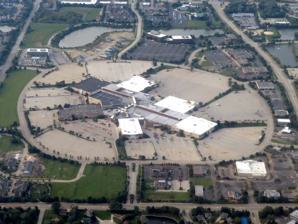
Building: Stratford Square Mall
Country: United States of America
Year built: 1981
Abandoned shopping mall in Bloomingdale, Illinois, U.S. Stratford Square Mall Aerial view of Stratford Square Mall in 2018 Location Bloomingdale, Illinois , US Coordinates 41°56′56″N 88°6′54″W / 41.94889°N 88.11500°W / 41.94889; -88.11500 Opening date March 9, 1981 ( March 9, 1981 ) Closing date April 21, 2024 ( April 21, 2024 ) (undergoing demolition) Developer Urban Investments Management Village of Bloomingdale Owner Village of Bloomingdale Architect RTKL Associates No. of stores and services 135 (0 open, 135 vacant) No. of anchor tenants 7 (1 open, 6 vacant) Total retail floor area 1,311,930 square feet (121,882.3 m 2 ) No. of floors 2 Parking 698 Public transit access Pace Website web .archive .org /web /20221231144250 /https: //www .stratfordmall .com / Stratford Square Mall was a shopping mall that opened on March 9, 1981, in Bloomingdale, Illinois , a northwestern suburb of Chicago, Illinois , United States.  Originally owned by Urban Retail Properties Co., the 1,300,000-square-foot (120,000 m 2 ) indoor shopping mall was designed by RTKL Associates , and built by Graycor of Oakbrook Terrace, Illinois.  Just before its closing, Stratford Square had six vacant anchor spaces that were last occupied by JCPenney , Carson Pirie Scott , Sears , Round One , Century Theatres , and Burlington . The former Marshall Field's / Macy's space was demolished in 2019 to make way for a new Woodman's Markets grocery store building. The mall was bought by Namdar Realty Group in 2019. On January 22, 2024, the Village of Bloomingdale purchased the mall and gave all of the remaining tenants in the mall a 90-day notice. The mall closed on April 21, 2024. Demolition started on the mall in October 2024. History Stratford Square Mall opened on March 9, 1981 in response to the population and development boom then occurring in the northwest suburbs of Chicago. The mall was initially anchored by four major department stores— Marshall Field's , Carson Pirie Scott , Montgomery Ward , and Wieboldt's . Among its many features, observers lauded the mall's Festival Court, a "center within a center" spanning 330,000 square feet and comprising 44% of the mall area. Local newspapers optimistically opined on the mall's opening, going so far as to claim that "the sales tax revenues generated from Stratford Square... will be utilized to provide community services without increasing the Village's tax levy... with sound financial planning over several years, you will notice a decrease in the Village tax levy until it will no longer exist." The 1990s saw the start of considerable change. Nearby Woodfield Mall in Schaumburg completed a renovation and expansion, edging out Stratford Square as the first-choice mall in the region. Woodfield completed the overhaul and expansion in 1996, adding several new stores and a new two-level wing featuring a Nordstrom . Indeed, Woodfield's market dominance has continued to today, leading one publication to remark, "in Schaumburg, shoppers still are crowding Woodfield Mall and its 300-plus stores like it's 1993...". Its dominance can be attributed to a centralized location in Chicago's northwest suburbs, located near the intersection of Interstates 90 and 290. On November 15, 1999, Stratford Square completed a major renovation, remaining open to allow customers to continue shopping throughout the duration of the renovation. Improvements included new flooring throughout the center, a new elevator , additional escalators , enlarged restrooms including two family rooms, comfortable seating areas and an expanded retail area on the lower level. A new water display in the floor was a major focal point of center court. The original water displays next to the food court ran from the 2nd floor to a Mezzanine and then down to the 1st floor. The theater was behind it on the top floor and the mezzanine. The water display on the 2nd floor was removed because it was leaking from behind and was too costly to repair. Over time, it was reduced and eliminated being replaced with a Record Town and then changed to FYE store. Entrances would be more visible with the addition of enhanced signage and lighting, and automatic doors would be available at each mall entrance. New York-based Feldman Mall Properties acquired Stratford Square Mall in early 2005. A Steve and Barry's also operated at the mall from about 2006 until 2009, until that chain folded as well. The company renovated the four-screen movie theater into a Cinemark Century Theater , which opened on July 4, 2007. It now has 16 all-digital screens, a cappuccino bar, marble flooring, and stadium seating. After the movie theater renovation, a Red Robin restaurant was added next to the theater in 2008. In October 2011, the computerized fountain in the central square next to the food court was replaced by a carousel , which was later relocated to the lower level of the Burlington Coat Factory wing in front of Round One and Finish Line, Inc. , then finally removed in its entirety sometime between 2018 and 2019. In early 2012, the second floor hallway entrance of the Burlington Coat Factory was blocked off and the second floor was closed to customers other than the restrooms on the 2nd floor. Interior of Stratford Square Mall, 2018 In late October 2014, Red Robin officials stated their plan to remodel their restaurant to introduce their new "Gourmet Burgers and Brews" concept, which would feature both indoor and outdoor seating. In 2015, Round One , an entertainment center that includes bowling, karaoke, arcade games, billiards, darts and ping pong, opened on the lower level of the Carson's wing. Wieboldt's became JCPenney in 1988 shortly after Wieboldt's went bankrupt in 1987.  In early 2014, Stratford Square was acquired by StreetMac LLC.  StreetMac did a few improvements while trying to manage the departure of several of the original anchor stores, developing plans to renovate parts of the mall where some aspects were done and others were not .  On January 15, 2014, JCPenney announced that its store would be closing as part of a plan to close 33 stores nationwide; the store closed on May 3, 2014. Marshall Field's was converted to Macy's in 2006.  On January 4, 2017, Macy's was announced that they would also be closing as part of a plan to close 68 stores nationwide; the store closed on March 26, 2017. On April 18, 2018, Carson's announced that they would be closing as well as parent company The Bon-Ton was going out of business; the store closed on August 29, 2018.  None of the remaining anchors are original to Stratford Square—Burlington Coat Factory opened in 2002 and was originally a Montgomery Ward , which closed in 2001 due to their bankruptcy; Kohl's was originally a MainStreet built in 1985, which converted into Kohl's in 1988; the Sears store was added in 1991. Later in June 2018, the Stratford Square announced that Woodman's Markets would demolish the Macy's building and 30 feet of the mall, building a new store with no mall entrance. A 25 West Brewery opened later that year as part of a plan to change the tenant mix to 40% retail / 60% entertainment and dining. 25 West closed in February 2020 after a contract dispute with Namdar. On August 6, 2019, it was announced that Sears would be closing this location as part of a plan to close 26 stores nationwide. The store closed on November 10, 2019. This leaves Burlington Coat Factory and Kohl's as the only traditional anchors left. On October 10, 2019, Namdar Realty Group acquired the mall. In 2020, More stores inside the mall were closing including Victoria's Secret , The 25 West Brewery , Oriental Gifts , Express , Scooby's Hot Dogs and more. The Round One arcade closed on October 11, 2020. Because of COVID-19 restrictions, the Kohl's anchor became inaccessible from the interior of the mall, with access only via the lower level parking lot nearest to Woodman's Markets . By July 2021, both upper and lower entrances to Kohl's had reopened and were once again accessible from inside the mall. As of October 2020, the theater had moved out. Woodman's Food Market opened its doors in August 11, 2021. Amidst these struggles in its last decade of operation, local sources reported a precipitous decline in the mall's property value, with the figure declining from $20.3 million in 2012 to just $466,080 in 2021—spelling significant consequences for the Village of Bloomingdale's tax revenue. On February 25, 2022, Burlington announced that they would be relocating from the mall into the former Kmart across the street on Gary Ave on February 24, 2023, next to TJ Maxx . This leaves Kohl's as the last traditional anchor store remaining. The Burlington space closed in February 2023, as it has relocated across the street at Stratford Crossing. Several productions have been filmed in the mall. In 2018 and 2019, the HBO show Righteous Gemstones was filmed in parts of the mall, in 2020 HBO filmed Somebody Somewhere in several store locations within the mall, including Bull and Bear Axe Throwing for Season 1 Episode 4. In February 2022, the Dick Wolf NBC/Peacock show Chicago Fire filmed part of Episode 12 for Season 10 using the center court escalators in a scene where they were broken, and people got caught. In May 2022, the Illinois State Lottery filmed a commercial inside the mall. As of 2022, many were calling to 're-envision' Stratford Square Mall, including Bloomingdale Village President, Franco Coladipietro , who advocated the demolition of the mall's "vacant eyesore" and its replacement with street-level retail and restaurants with surrounding residential buildings. In May 2023, the Village of Bloomingdale sued Namdar Realty Group for not taking care of the mall and for not advertising leasing opportunities therefore the village wants to redevelop the property. The village paid $2.4 million for the former Carson Pirie Scott anchor and $1.1 million for the former Burlington ( Montgomery Ward ) anchor. On September 6, 2023, the Village of Bloomingdale acquired the former Sears anchor for $2,800,000. The village is currently working on acquiring the former JCPenney anchor (which is currently owned by Namdar Realty Group ) and the mall itself. The court date set for The Village of Bloomingdale vs. Stratford Square Mall (Namdar Realty Group) is in January 2024. The village also is trying to acquire the Kohl's anchor and hopes that the department store would cooperate with their redevelopment efforts and standing against Namdar. On January 8, 2024, the Daily Herald announced that the Village of Bloomingdale settled the lawsuit against Namdar Realty Group . The village will pay $8,750,000 for the acquisition of the entire shopping center for redevelopment. On January 13, 2024, FYE shuttered their Stratford Square Mall location after over 20 years as a tenant. Lids announced they will be closing permanently on February 29 due to the mall's closure in April. In April 2024, Kids Town 2 closed their Stratford Square Mall location and relocated to Fox Valley Center in Aurora . Funflatables had permanently closed as of March 30, 2024. Bull & Bear Axe Throwing, as well as Challenge Accepted Escape Rooms, closed April 13, 2024. Quality Jewelry Design & Repair is actively moving out on the same date. Urooj Style & Collection and Alterations U.S.A. have moved into the Bloomingdale Court strip mall across the street from the mall. On August 13, 2024, Segovia Partners (a real estate firm based in Chicago, Dallas, and Florida East) released new redevelopment plans for Stratford Square Mall. The property will be renamed to "The Grove at Bloomingdale Common." Franco Coladipietro posted on Facebook about the plans and stated that the mall will be demolished around September 2024. Closure Namdar Realty Group per legal obligations, announced that the remainder of the mall's interior will permanently close in 30 days (the anticipated closing date was set for February 15, or March 15, 2024, depending on the individual contract with each store). However, the village of Bloomingdale acquired the mall and extended the closing date to April 21, 2024. Some stores have already left like Lids, Finish Line, and other local tenants. The heating system computer in the mall malfunctioned the week of Martin Luther King's birthday causing it to be off for 2 weeks during the coldest week of the year. It was repaired and has been on since. The village of Bloomingdale also announced that tenant owners would be able to access the mall for an extra week to move out until April 22, 2024. In early March 2024, the village library in Bloomingdale announced they will be taking the tiles put up by the local school in 1999 to the Library and Village Hall. More and more tenants are expected to be gone by the end of March. The stores that remained open until April 15, 2024 are the following: Bull & Bear Axe Throwing, and Challenge Accepted Escape Rooms. Quality Jewelry Design & Repair, Fix 4 Less, Urooj and Alterations U.S.A. moved into the Bloomingdale Court strip mall across the street from the mall. Alterations U.S.A. moved out April 1, 2024. Funflatables also permanently closed on March 30, 2024. Demolition In October 2024, demolition began on the mall starting with the former Burlington Coat Factory/Montgomery Ward building. "Priest on a burglary spree" incident On February 8, 1984, a Roman Catholic priest from Carpentersville went on a burglary spree that lasted for over four hours. The priest robbed seven stores at Woodfield Mall in Schaumburg . The priest made his way to Stratford Square Mall where he stole over 100 items inside of the Marshall Field's department store. The priest was caught in the act when some loss prevention officers came to detain the priest who could be facing a heavy sentence. The priest also had a 60-year-old woman with him that helped with the robbery. The priest and the woman were arrested and charged with felony retail theft and felony possession of stolen property. They were released on their own recognizance pending a court hearing. Acid spill incident On June 1, 1990, a 220-gallon carboy containing less than 50% sulfuric acid and less than 4% phosphoric acid slipped off a tailgate during delivery at the mall and 100 gallons of the chemical spilled. The chemical entered the mall's sewers and was picked up by a department store's (which was Marshall Field's ) fresh air intake system. Over 15 employees working inside the department store were taken to the closest hospital, treated, and released. The spilled chemical was supplied by Phoenix Industrial, and contains less than 4% phosphoric acid, less than 3% sodium tolyltriazole , less than 50% sulfuric acid, and more than 43% non-hazardous ingredients. Department store parking lot shooting On June 12, 2018, two victims were wounded by gunshots inflicted by a 23-year-old assailant. The loss prevention officer of the Burlington department store was shot once in the shoulder. The defendant was shot through his hand and his thigh. The shooter was 23-year-old Keonte Griffin, and he was charged with one count of possession of a weapon by a felon (Class 3 Felony) and one count of aggravated battery with a firearm (Class 3 Felony). On October 19, 2019, Griffin was sentenced to 6 years in prison. Jewelry store burglary incident On April 22, 2023, two suspects robbed a jewelry store with a gun and hammer in hands. The suspects fled the scene in a Black Jeep Grand Cherokee . References